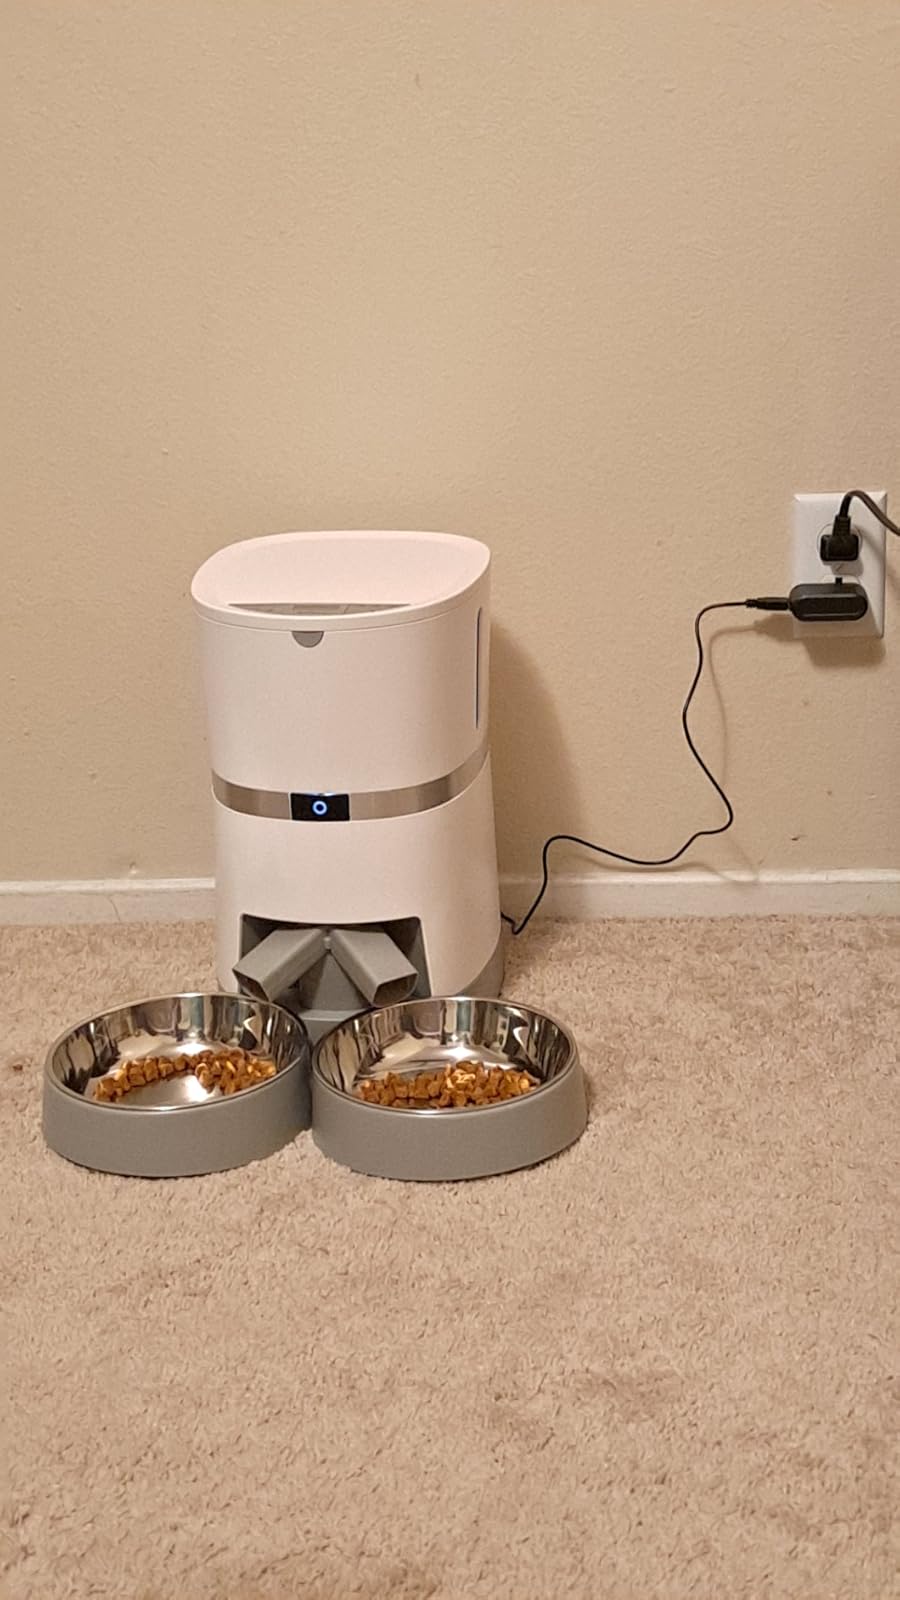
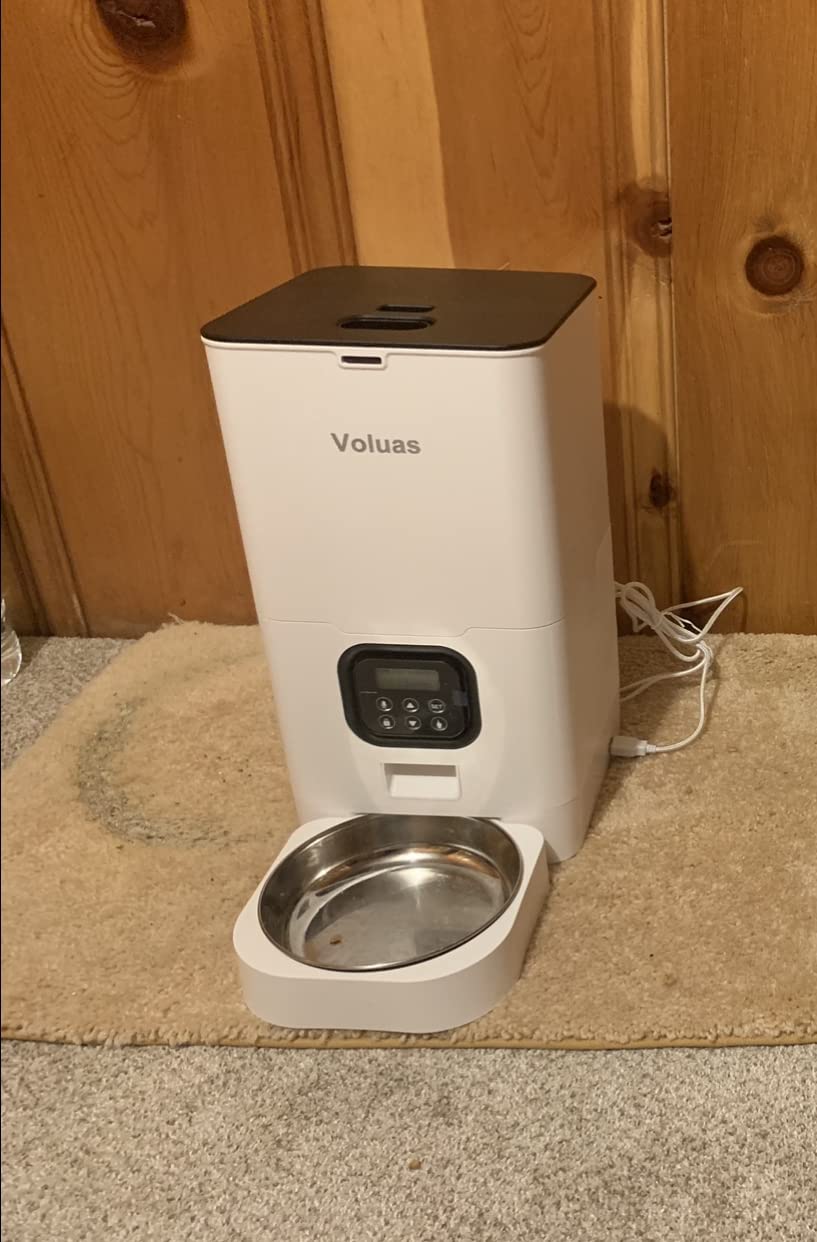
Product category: items_feeder
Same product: no